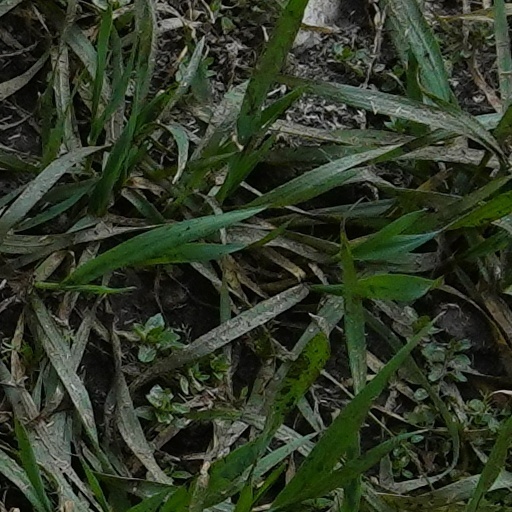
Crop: wheat